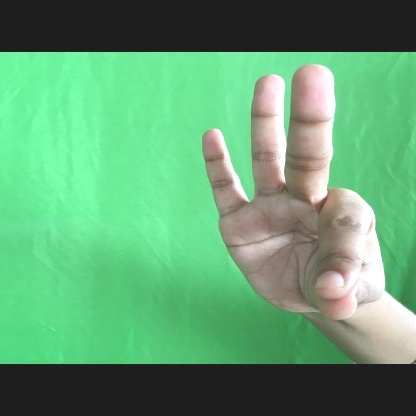
Mudra: Hamsasyam